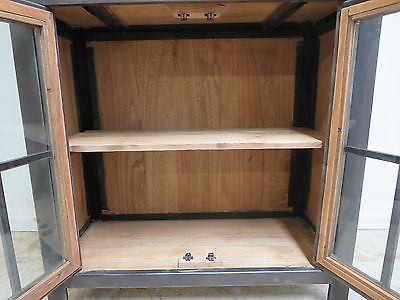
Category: cabinet